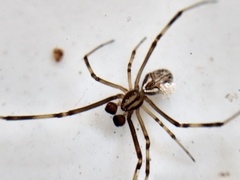
Species: Lactrodectus_hesperus